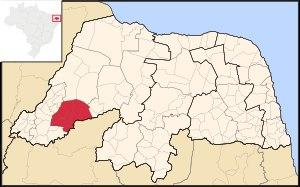
La microrégion d'Umarizal est l'une des sept microrégions qui subdivisent la mésorégion de l'ouest de l'État du Rio Grande do Norte au Brésil.